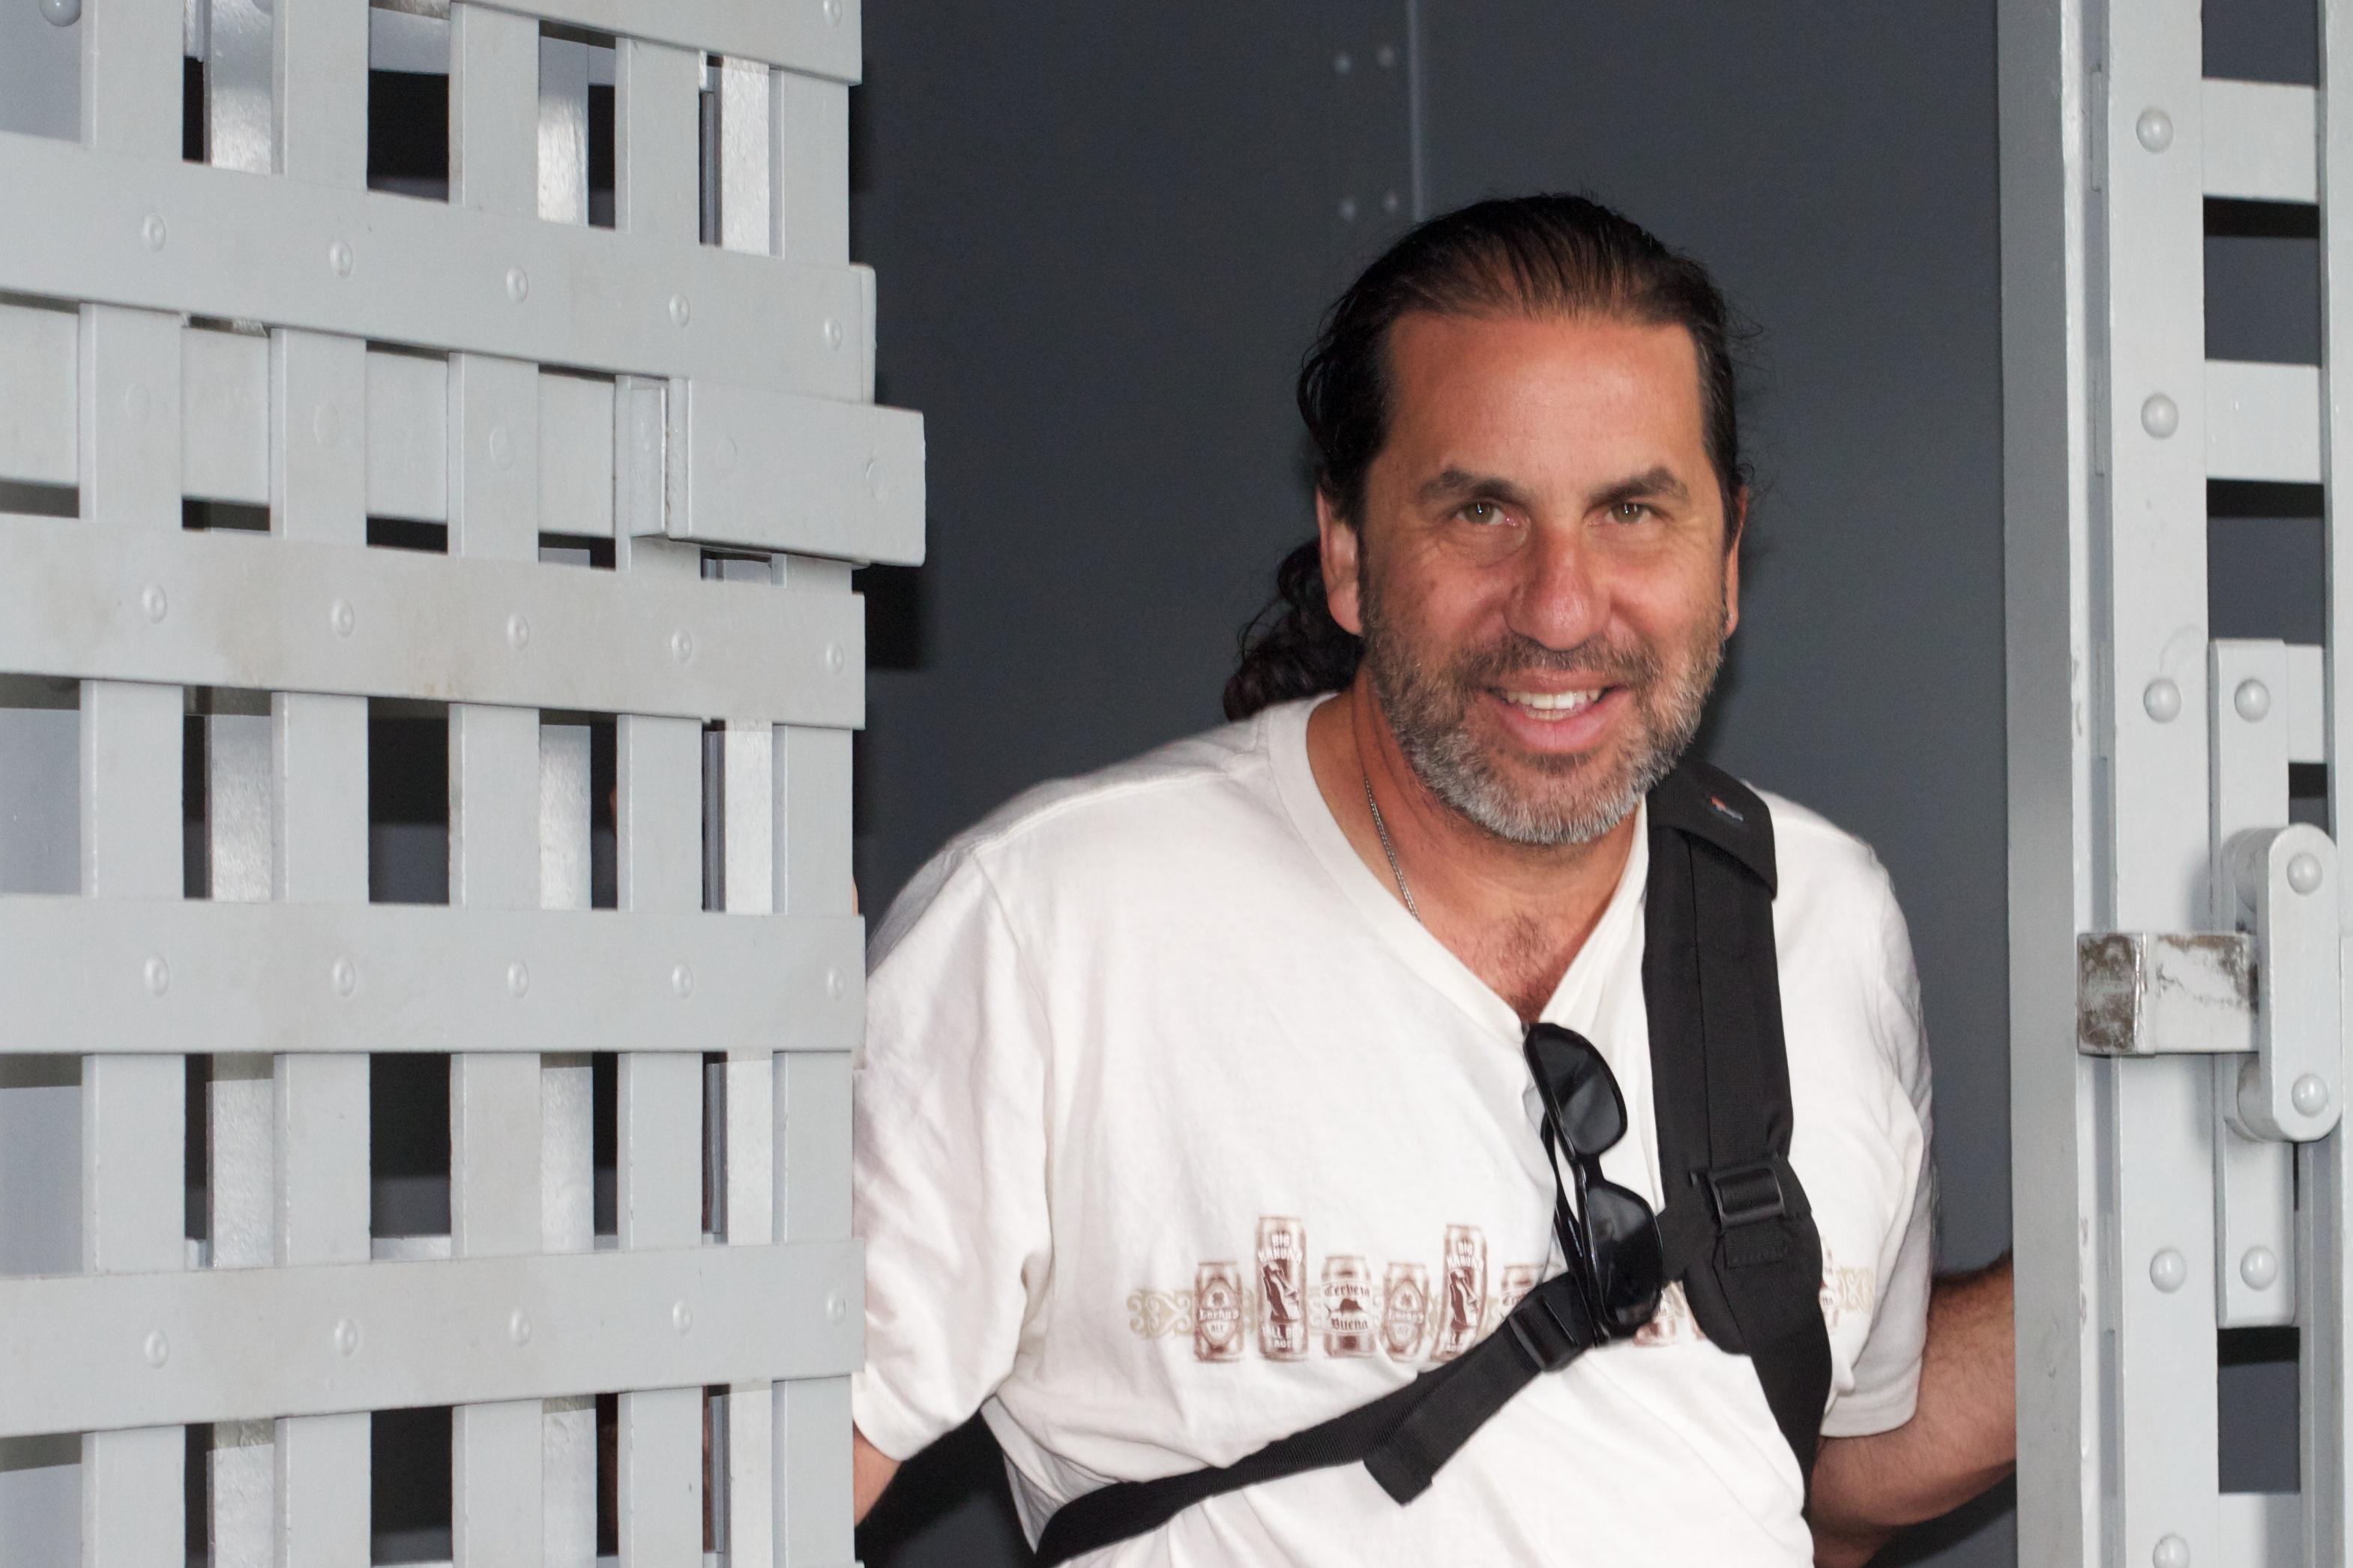
person, professional, profession, alanlevine, odyssey, wyoming